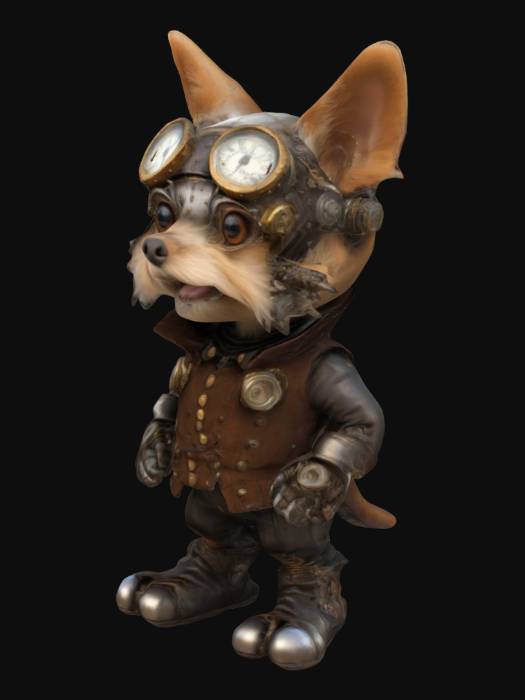
미적 점수 (1~10점): 6